Uliana Nigmatullina

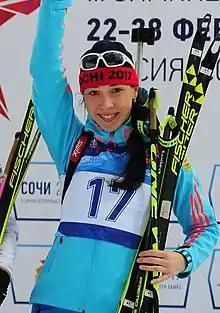
Nigmatullina in 2017

Uliana Nikolayevna Nigmatullina (née Kaisheva, ; born 8 March 1994) is a Russian biathlete. She is the only biathlete to win the four gold medals (individual, sprint, pursuit and relay) at the Youth World Championships, which she accomplished in 2013. She competed in the 2018 Winter Olympics.